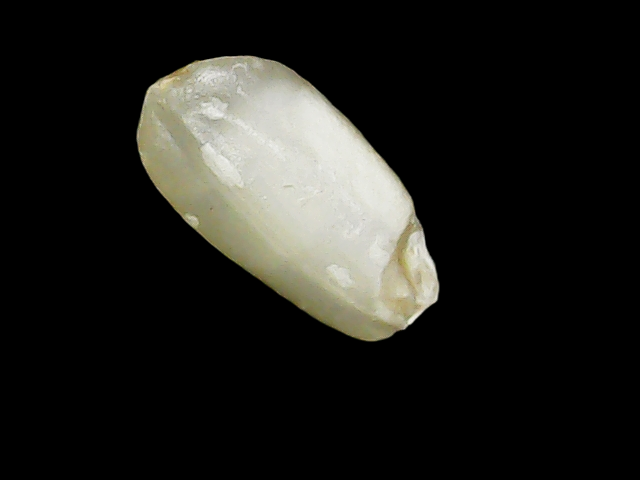
Rice variety: Binadhan8